Chris Campanioni

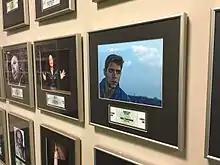
Campanioni pictured in Eastern Michigan University's hall of distinguished speakers.

Chris Campanioni is a first-generation American writer and the son of exiles from Cuba and Poland. He was born in Manhattan and raised in New Jersey, studied literature and critical theory at Lehigh University, Fordham University, and the CUNY Graduate Center, where he received his PhD. He has taught Latinx literature, journalism, media studies, and creative writing at Baruch College, John Jay College of Criminal Justice, and Pace University, while serving on faculty at Yale University's Yale Writers' Workshop and the Hudson Valley Writers' Center. He is the recipient of the Academy of American Poets College Prize (2013), the International Latino Book Award (2014), and the Pushcart Prize (2016). From 2014–2016, along with Puerto Rican novelist Jonathan Marcantoni, he ran the YouNiversity, a non-profit digital workshop that provided students access to and experience with the publishing industry through media professionals in the United States, Europe, Latin America, and Africa.